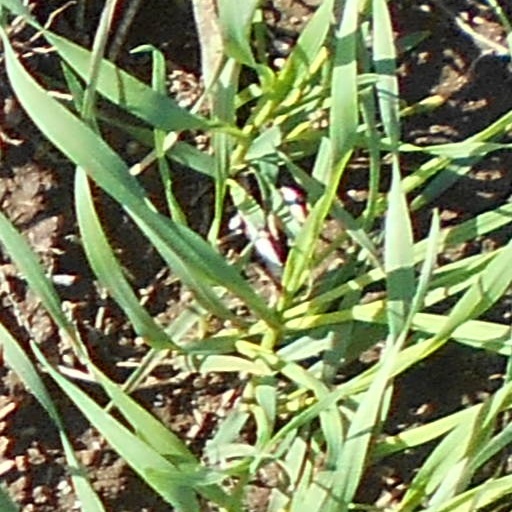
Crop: wheat